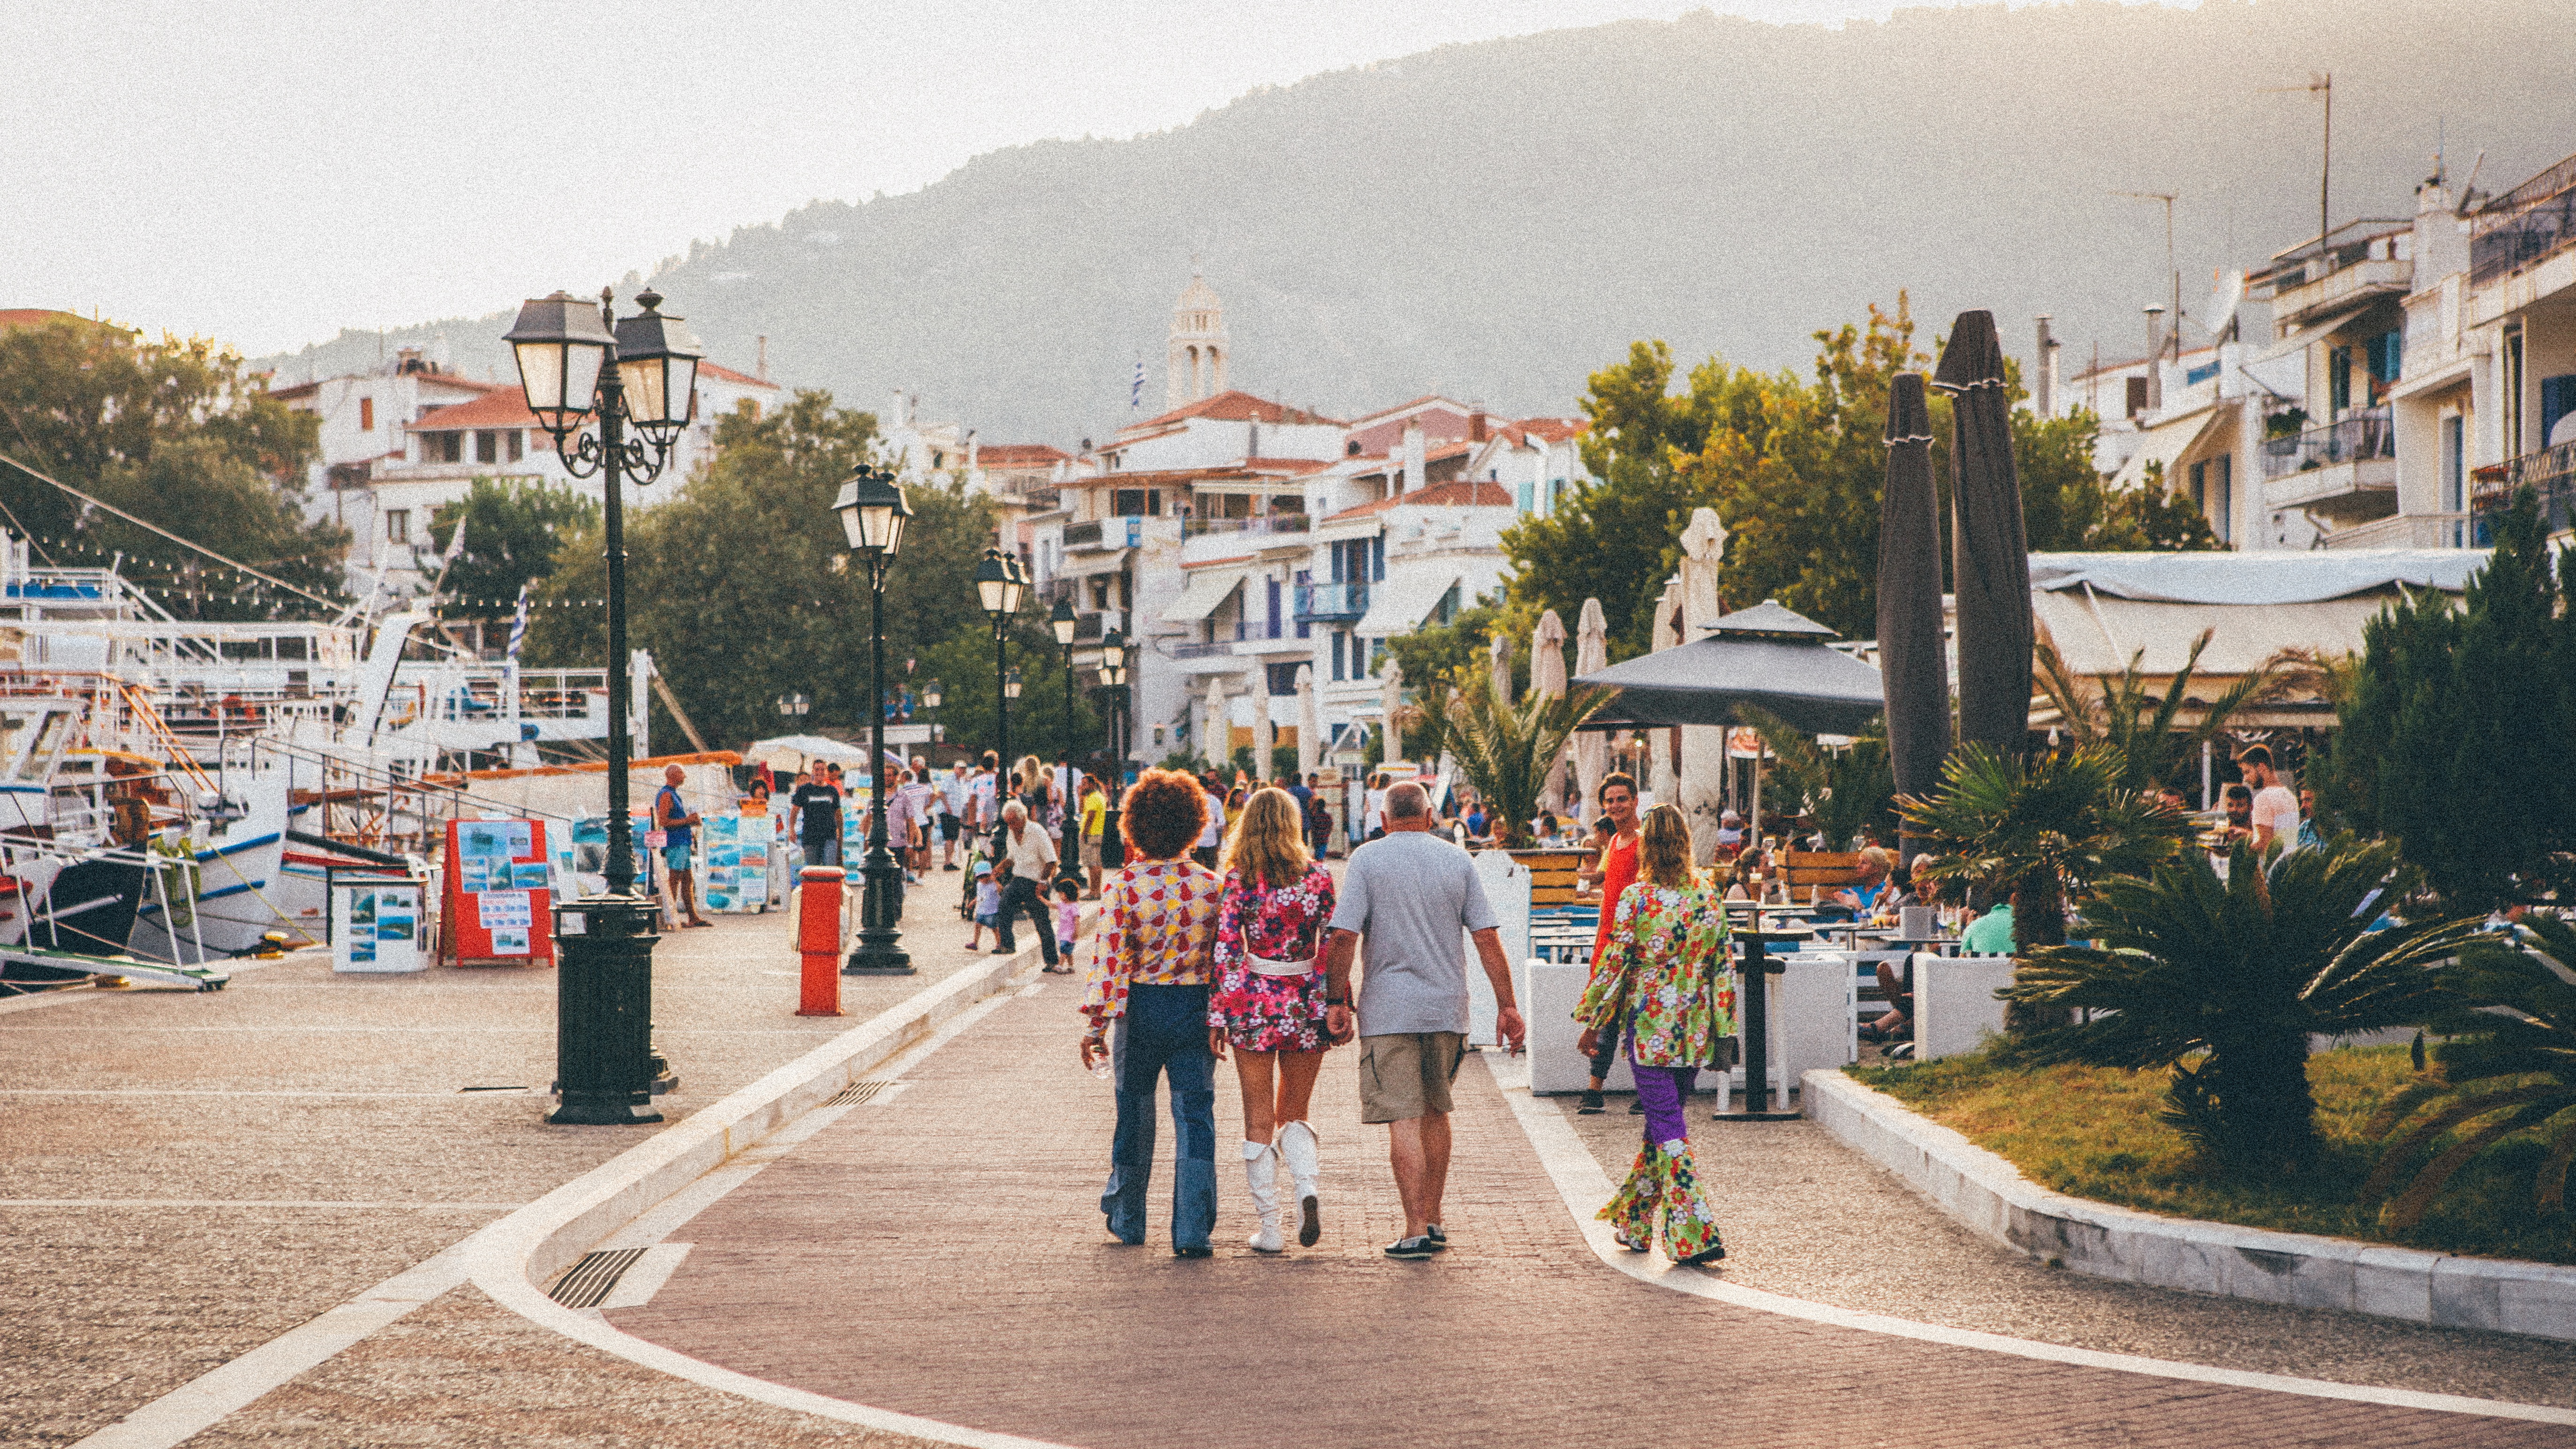
boardwalk, town, walkway, plaza, town square